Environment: real
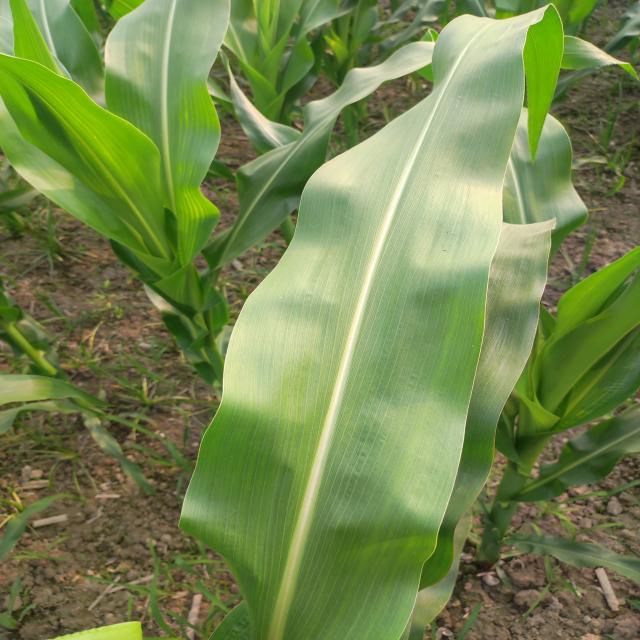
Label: healthy